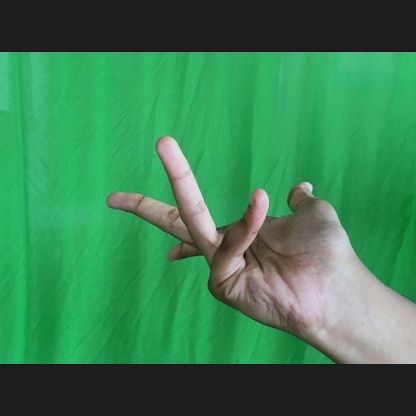
Mudra: Alapadmam